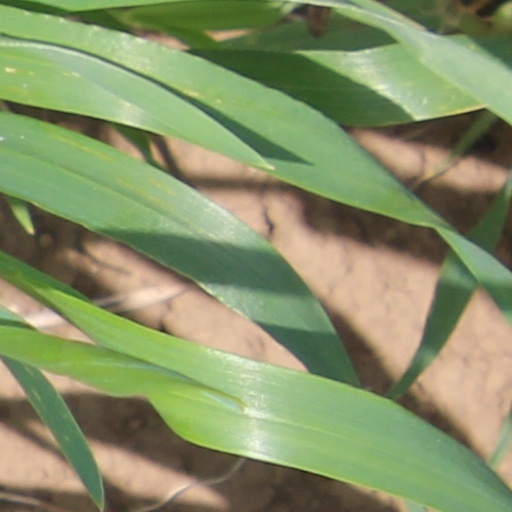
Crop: wheat